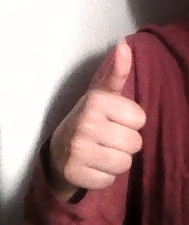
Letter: aleff